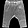
Label: Trouser